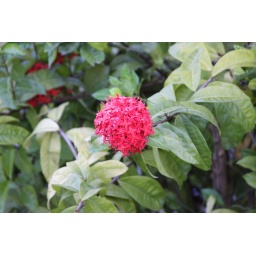
A red flower sitting in front of my home in Dominican Republic.